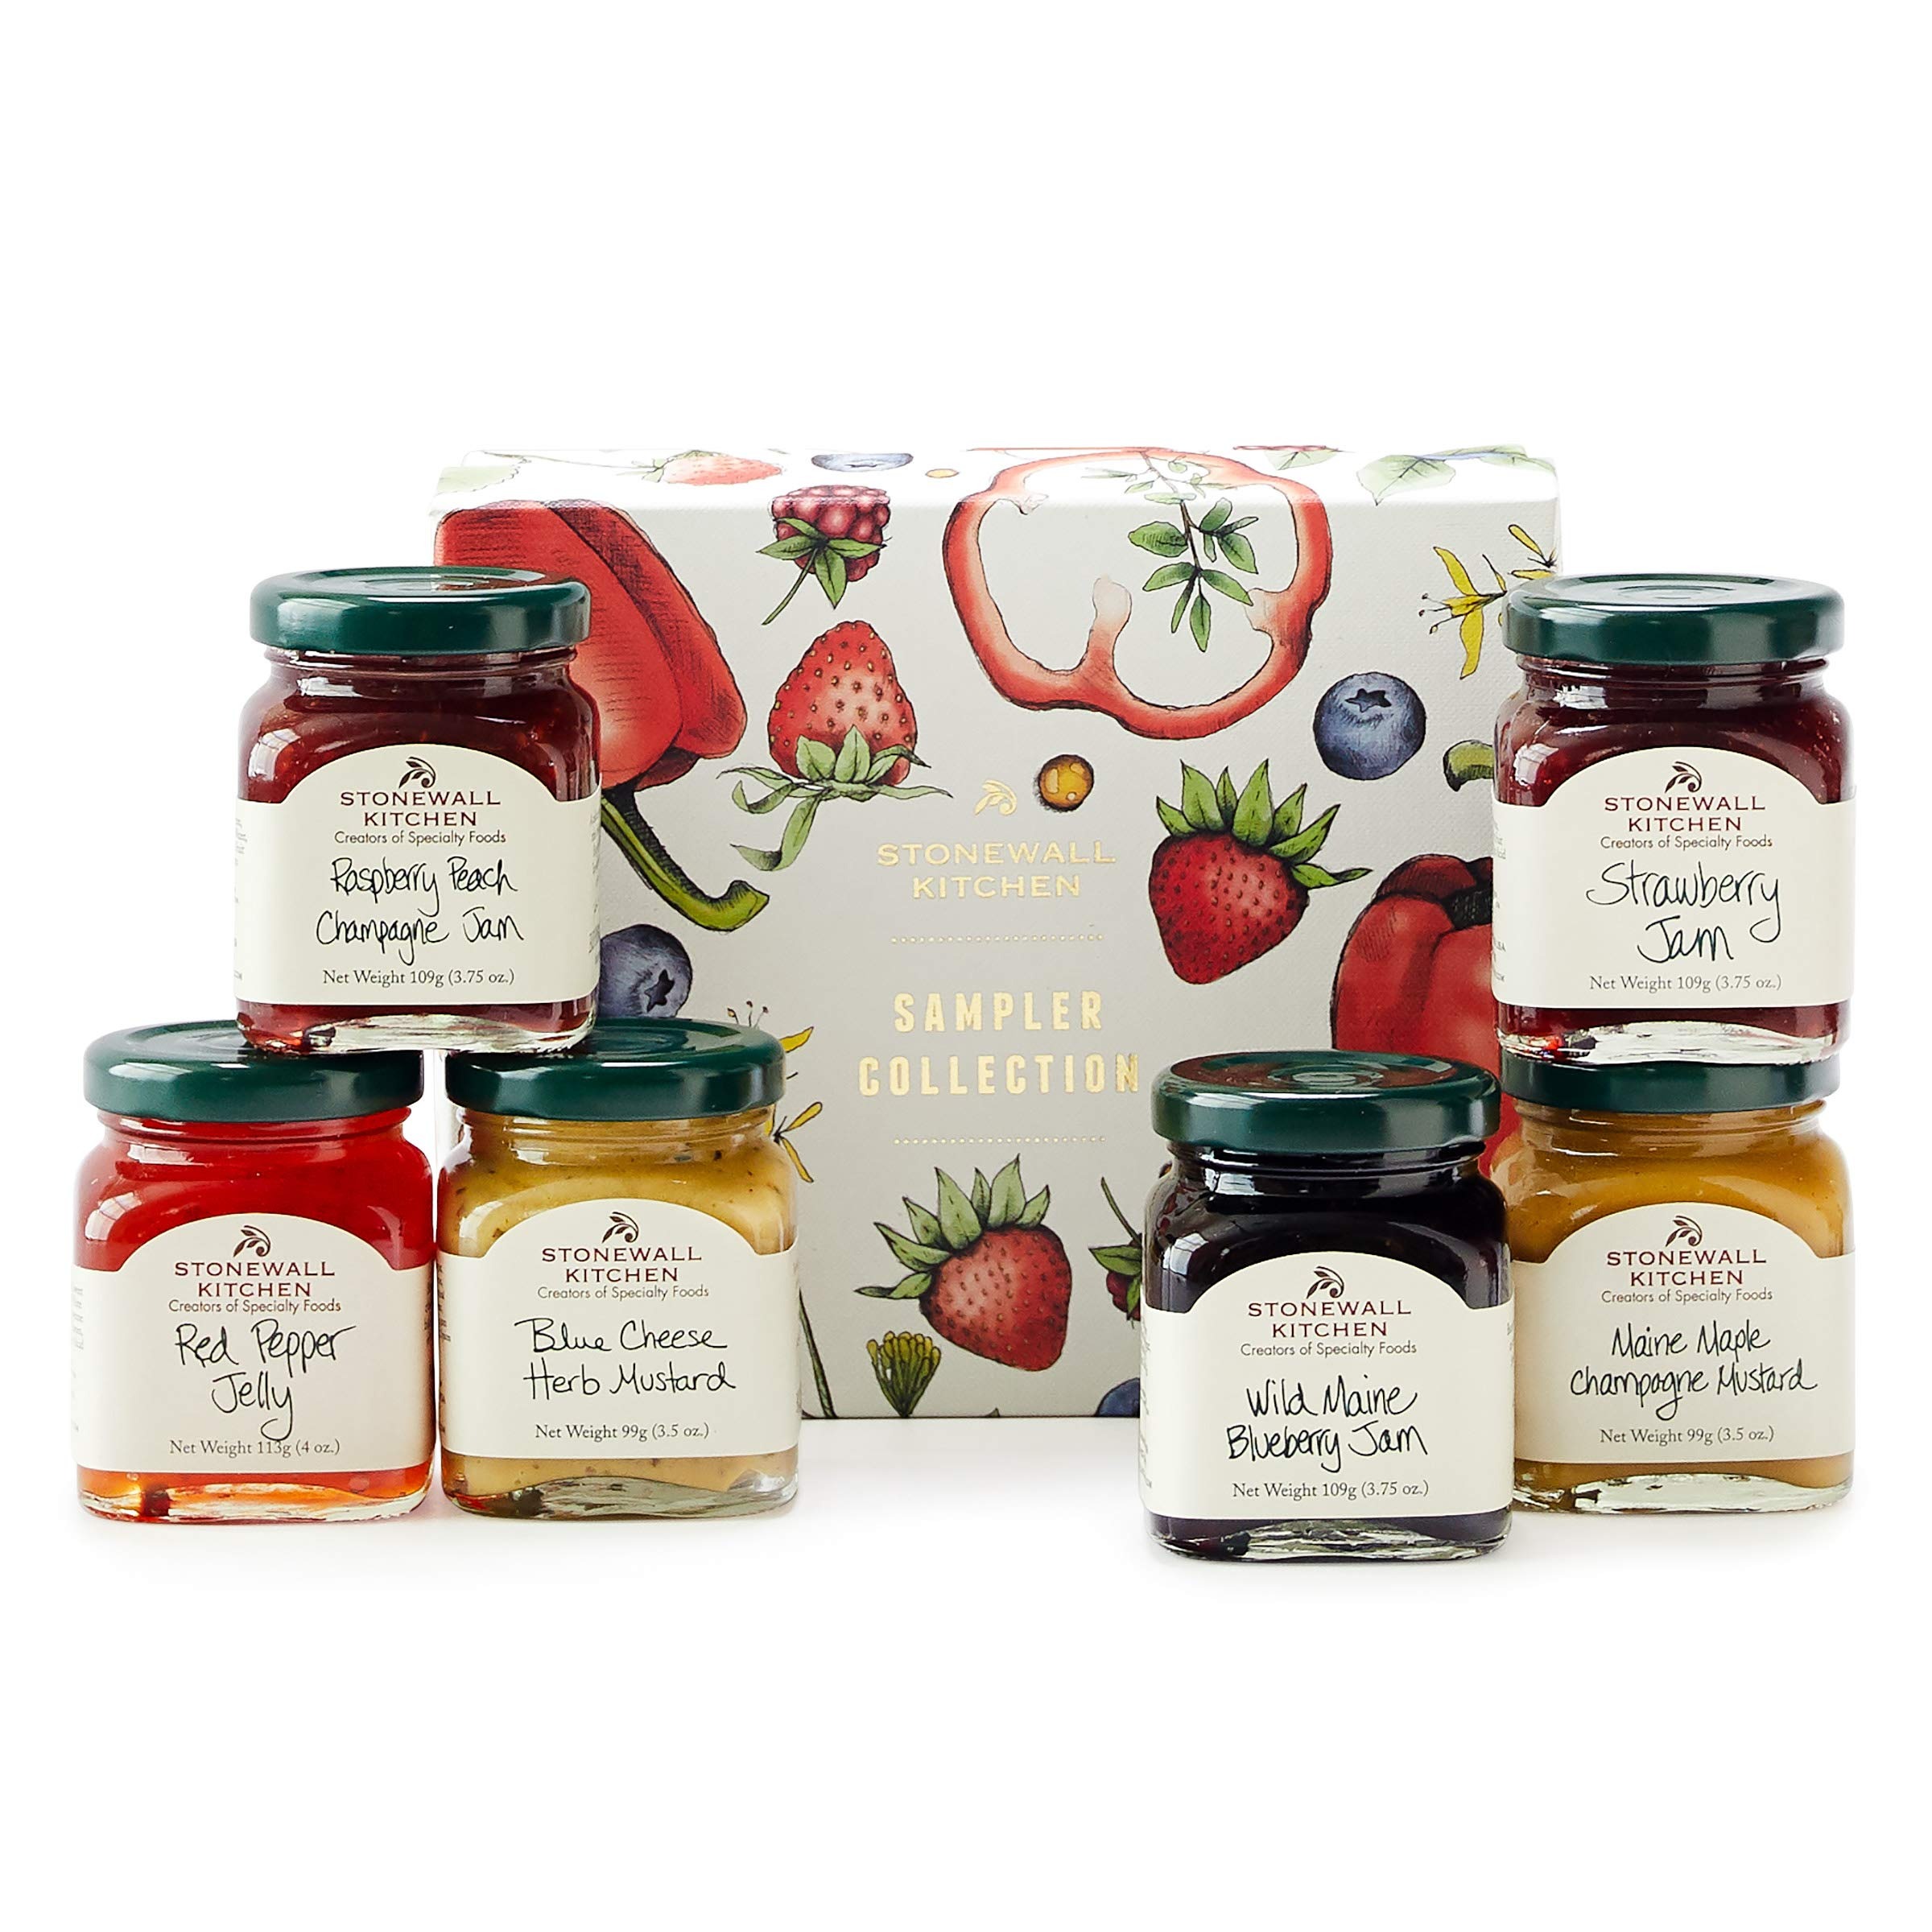
Item Name: Stonewall Kitchen Classic Sampler Collection
Bullet Point 1: Stonewall Kitchen Classic Sampler Collection contains 1 mini Wild Maine Blueberry Jam (3.75 oz), 1 mini Red Pepper Jelly (4 oz), 1 mini Raspberry Peach Champagne Jam (3.75 oz), 1 mini Strawberry Jam (3.75 oz), 1 mini Maine Maple Champagne Mustard (3.5 oz), 1 mini Blue Cheese Herb Mustard (3.5 oz)
Bullet Point 2: Boasting sweet jams, zesty mustards and a savory spread in mini jars, this collection is sure to suit anyone’s tastes
Bullet Point 3: The perfect way to introduce Stonewall Kitchen to family and friends
Bullet Point 4: Packaged nicely and ready for giving
Bullet Point 5: Stonewall Kitchen Family of Brands: Our award winning line of gourmet food, home goods, and gifts are loved around the world. Featuring brands such as Legal Sea Foods, Michel Design Works, Montebello, Napa Valley Naturals, Stonewall Home, Stonewall Kitchen, Urban Accents, Vermont Coffee Company, Vermont Village, and Village Candle
Bullet Point 6: About Us: It all started in 1991 at a local farmers' market with a few dozen items that we'd finished hand-labeling only hours before. Fast-forward to today and Stonewall Kitchen is now home to an ever-growing family of like-minded lifestyle brands! Expertly made with premium ingredients, our products are the result of decades spent dreaming up, testing and producing only the very best in specialty foods and fine home living.
Product Description: <b>Stonewall Kitchen Classic Sampler Collection</b><p>You’ll make someone’s day when you give them this gift filled with mini versions of some of our most delicious products! Three classic jams—among our most popular—make a sweet addition to any breakfast, while two tangy mustards take lunchtime sandwiches from standard to stellar. Finally, our zesty Red Pepper Jelly makes an excellent spread for crackers with cream cheese at happy hour. Whatever the time of day, this sampler showcases some of our favorites, and they arrive packed in a beautifully decorated box designed by our in-house team. </p><p><b>About Stonewall Kitchen</b></p><p>We got our start in 1991, selling handmade jams and jellies at local farmers’ markets, fairs and festivals. A passion for innovative recipes and flavors soon led us to expand to sauces, condiments, mustards, baking mixes, and more—all made with the same high-quality ingredients and painstaking attention to detail. Today, our products are sold in more than 6,000 locations both nationwide and internationally, and through our 10 company stores!</p>
Value: 22.25
Unit: Ounce

Price: 37.46